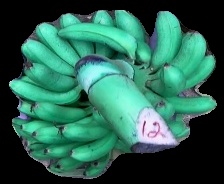
Variety: rasbale
Grade: grade1